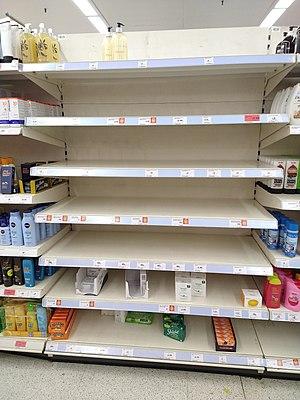
La pandémie de Covid-19 au Royaume-Uni a officiellement débuté le 31 janvier 2020. Bien qu'étant touché, le pays faisait état principalement de cas importés et n'était pas considéré jusqu'à mi mars, comme un foyer épidémique à la différence de l'Italie, de la France, ou de l'Allemagne.